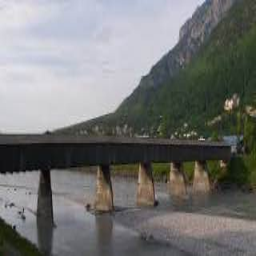
Old Rhine Bridge